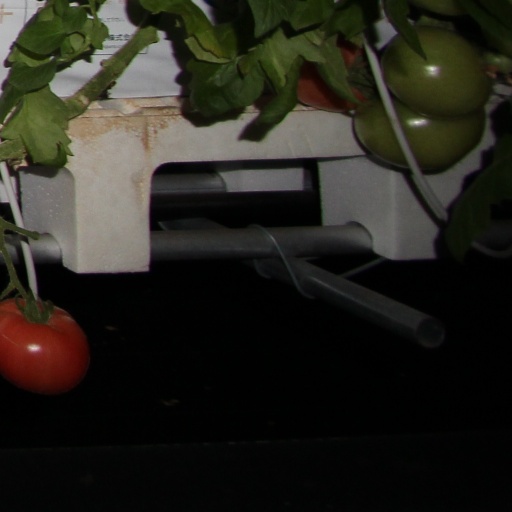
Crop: tomato